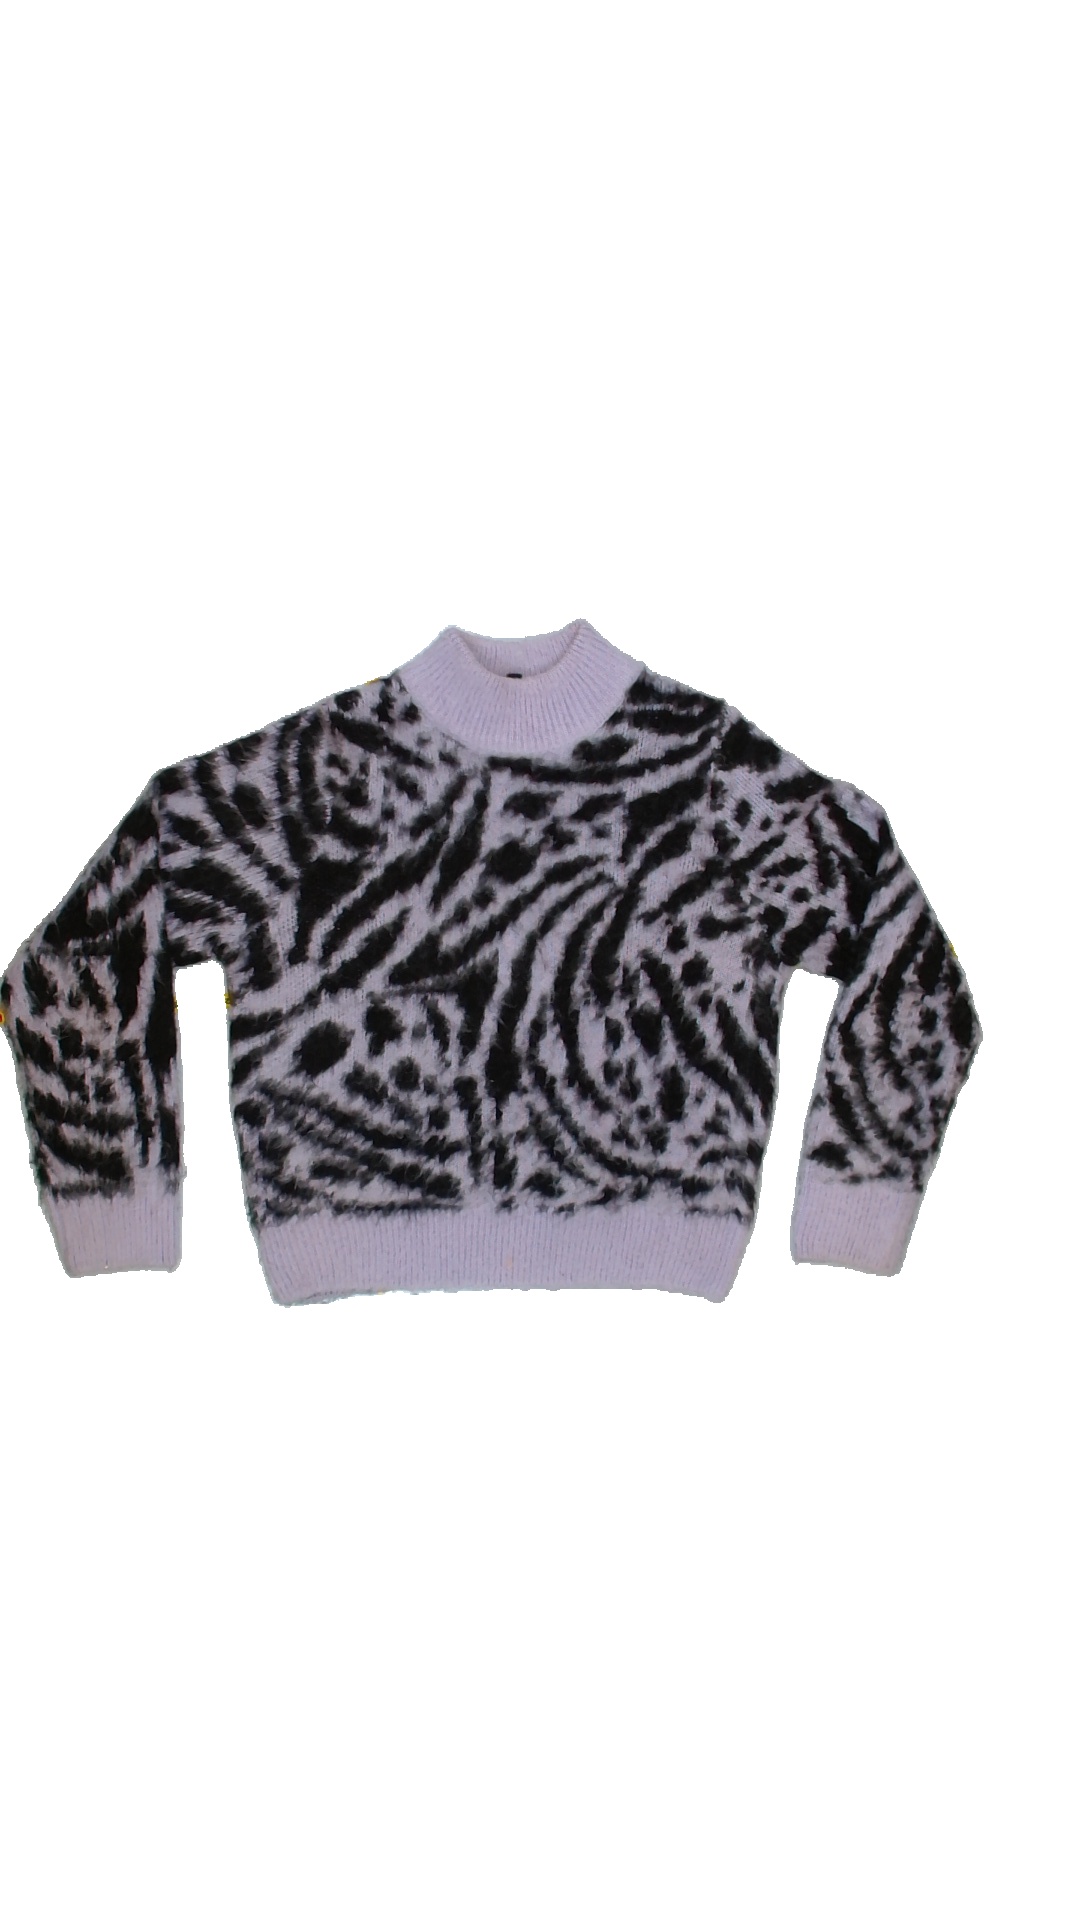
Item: Sweater (Ladies)
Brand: H&m
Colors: Multicolor, Black, Purple
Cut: Cropped
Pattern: Animal print
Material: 100% Acryl
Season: All
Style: No trend
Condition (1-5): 2
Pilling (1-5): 1
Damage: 0
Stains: Yes
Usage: Export
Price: <50